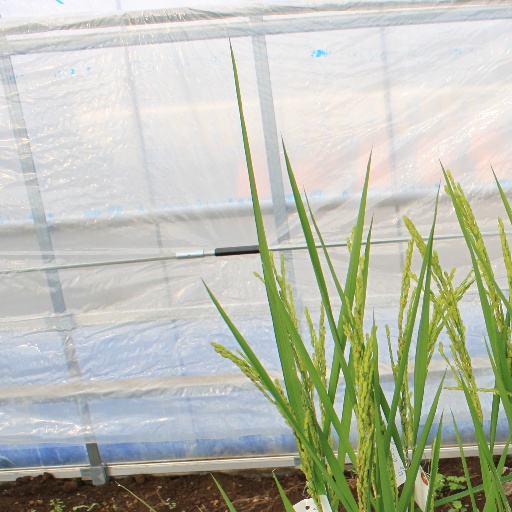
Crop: rice